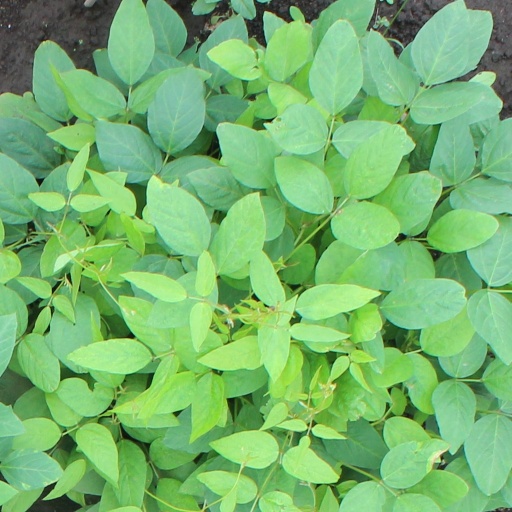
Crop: soybean